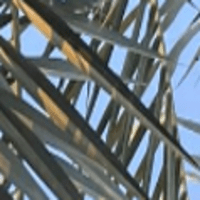
Label: Healthy sample